Terry A. Osborn

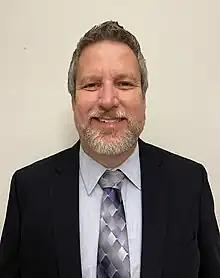
Picture of Terry A. Osborn, Ph.D.

Terry A. Osborn is an American academic who is Professor of Education at the University of South Florida and an authority in applied linguistics and interdisciplinary curriculum. He served twice as Interim Chancellor, Vice Chancellor of Academic and Student Affairs, and was previously Dean of the College of Education at the University of South Florida Sarasota-Manatee. Osborn taught public school for six years. He was on the faculties of Fordham University, Queens College of City University of New York and the University of Connecticut.